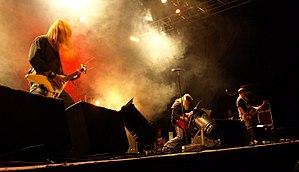
Trouble est un groupe de doom metal américain, originaire de Aurora, dans l'Illinois. Le groupe possède un style musical distinct influencé par des groupes de metal britanniques comme Black Sabbath et Judas Priest et de rock psychédélique des années 1970. Groupe salué par la presse spécialisée, les deux premiers albums de Trouble, Psalm 9 et The Skull sont cités dans la création du doom metal. En date, Trouble compte huit albums studio. Le groupe devient fréquemment inactif après le départ de leur chanteur Eric Wagner en 1997. Il revient en 2000 avant de repartir de nouveau huit ans plus tard.